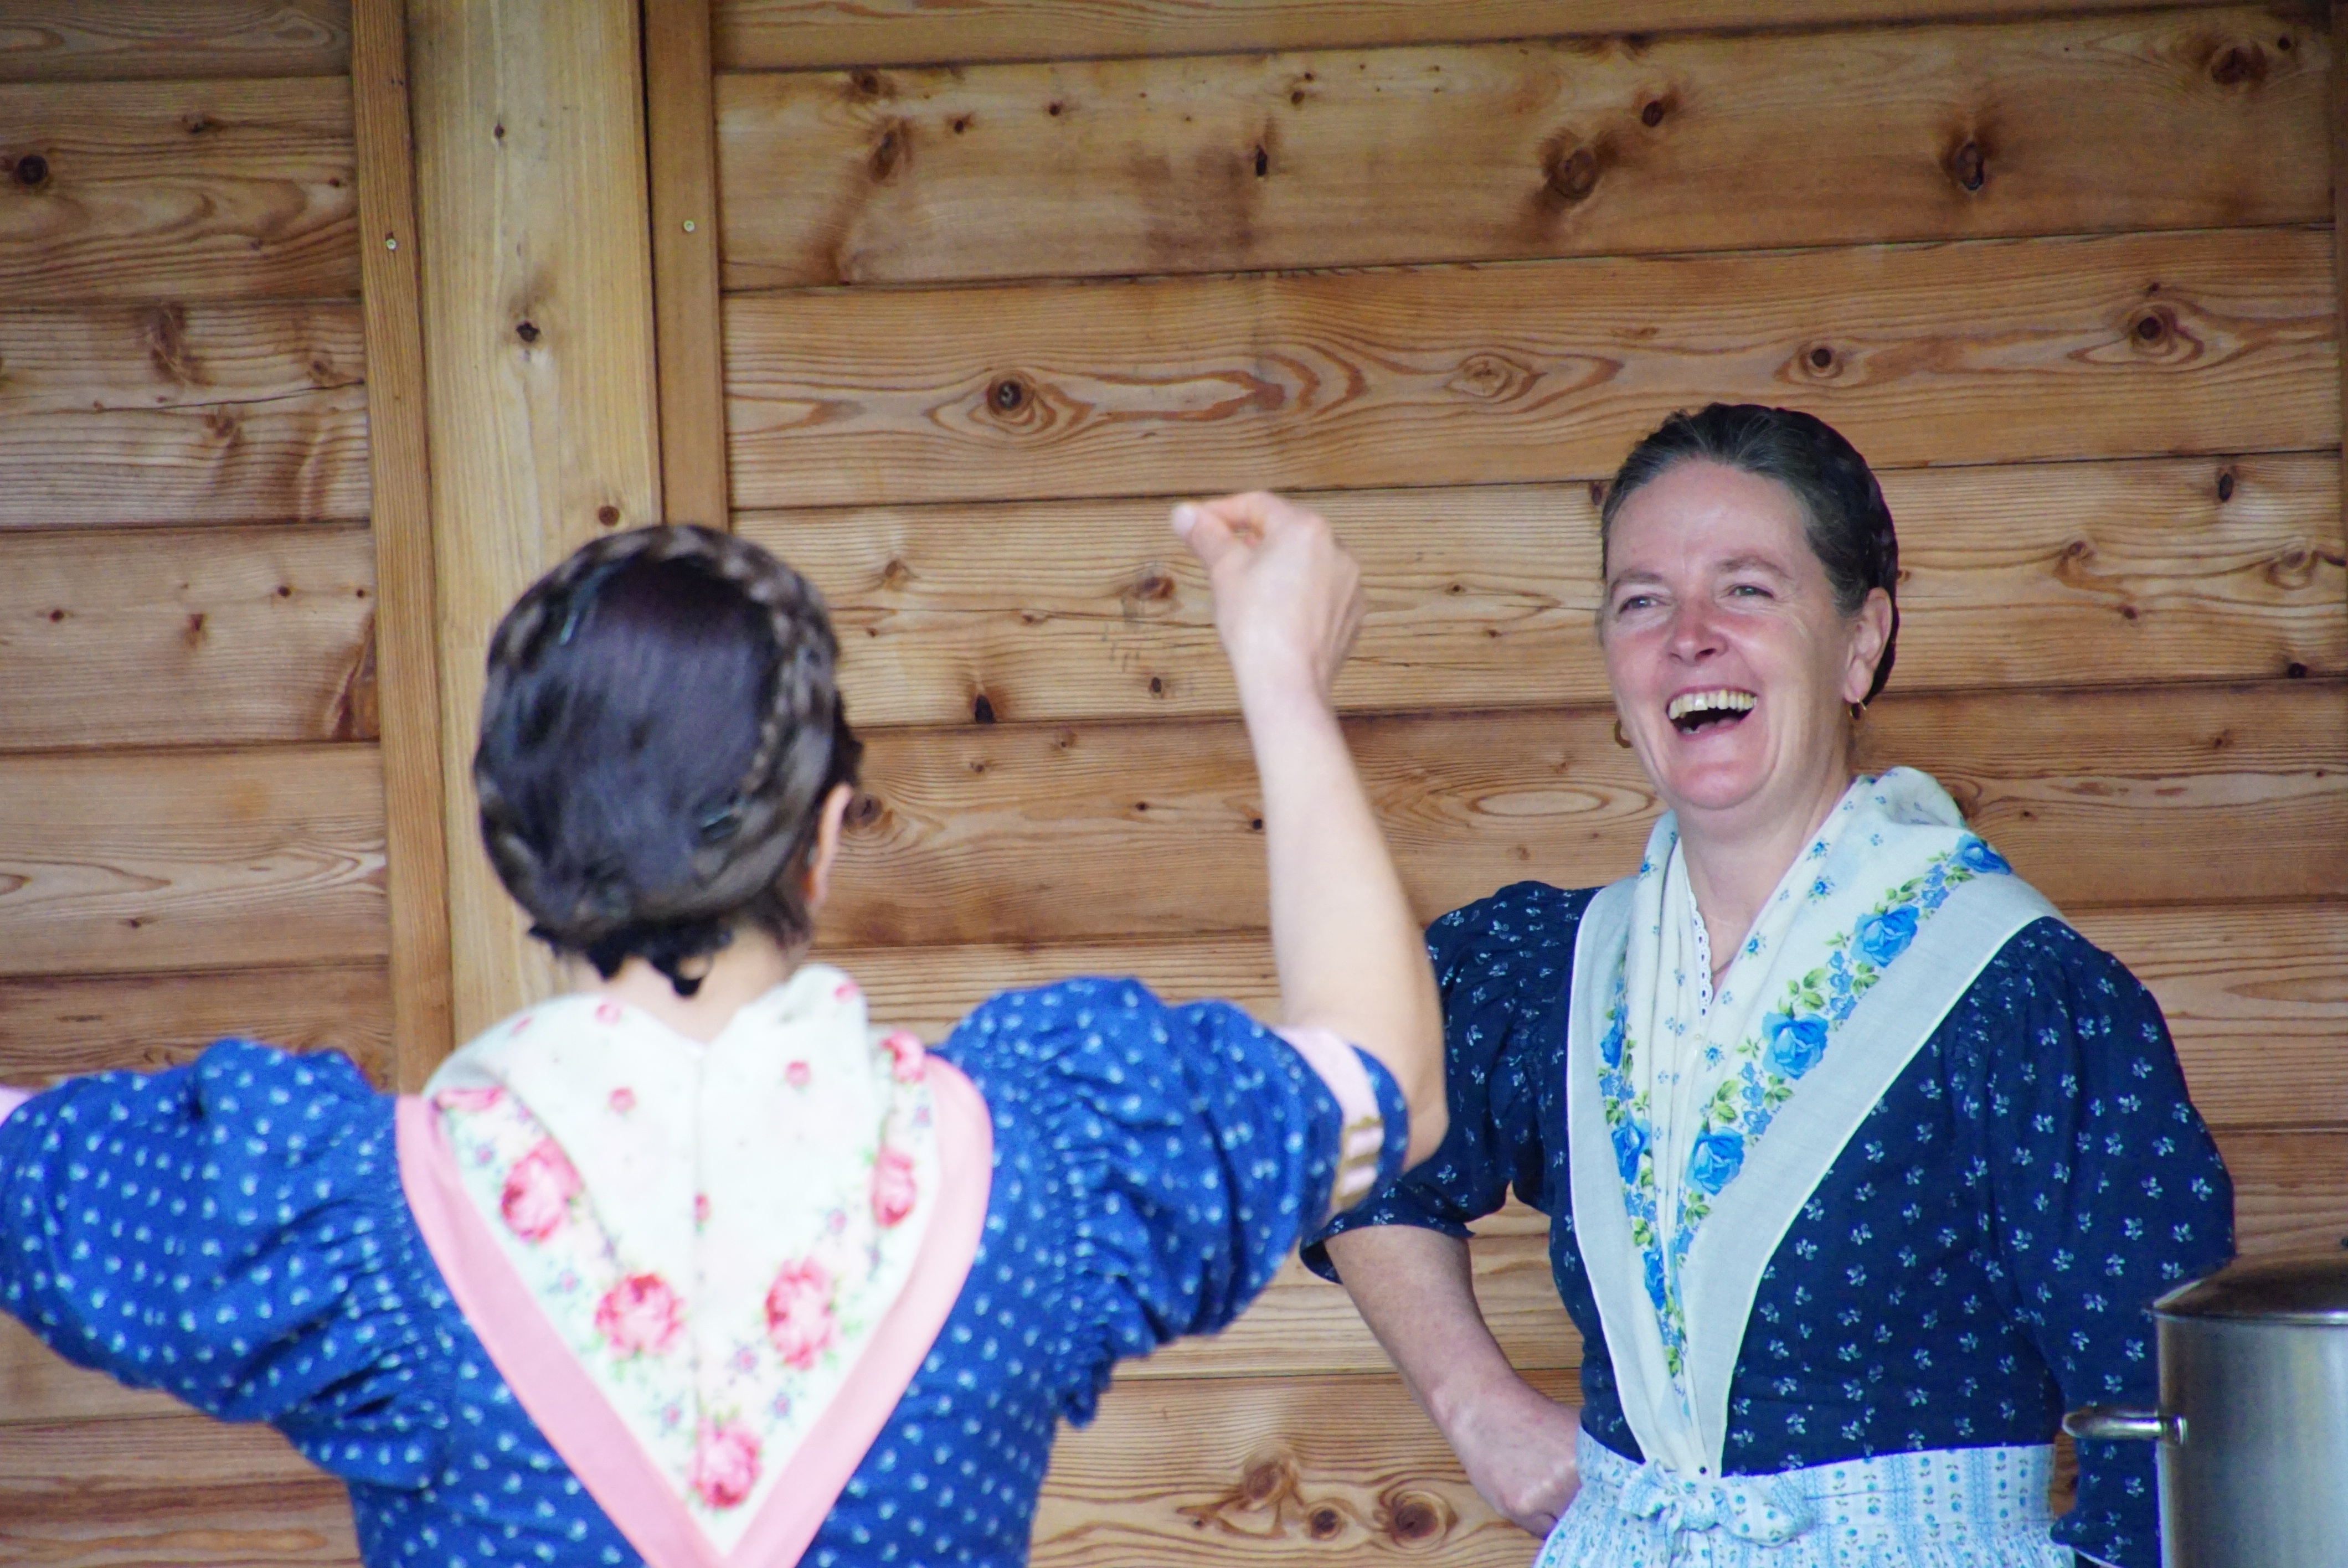
people, woman, hair, dance, portrait, couple, italy, rice, smile, laugh, mouth, ceremony, women, alps, ears, tradition, costume, wonderful, positive, s dtirol, cheerfulness, i enjoy, altoadige, brunico, stratospheric